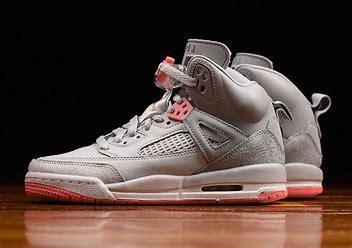
Brand: Jordan
Model: Spizike